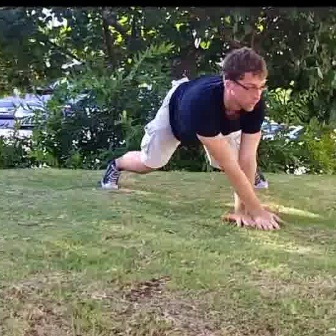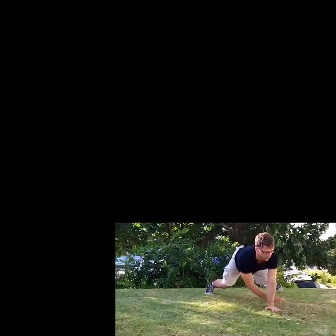
  Please identify the target specified by the bounding box [99,46,283,230] in the first image and locate it in the second image. Return the coordinates in [x_min,y_min,x_max,y_max] format.
Answer: [205,232,284,311]